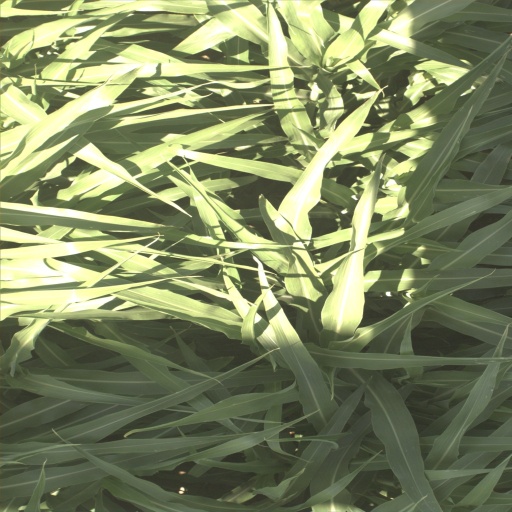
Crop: sorghum